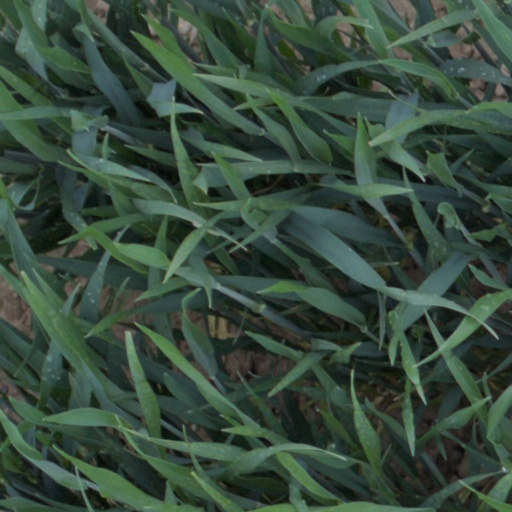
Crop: wheat